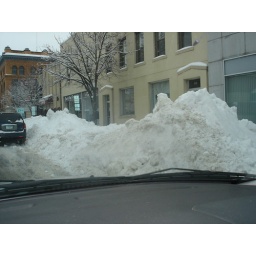
The snow piled on the street and sidewalk in front of my office door (right behind the tree in the foreground.